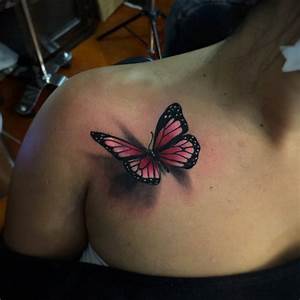
Label: farfalla